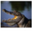
Label: crocodile